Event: Nepal Earthquake
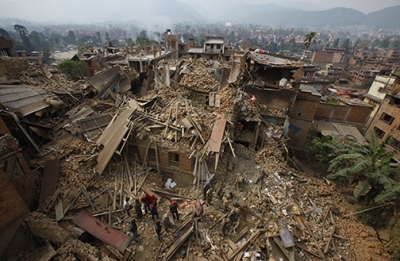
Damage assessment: damage